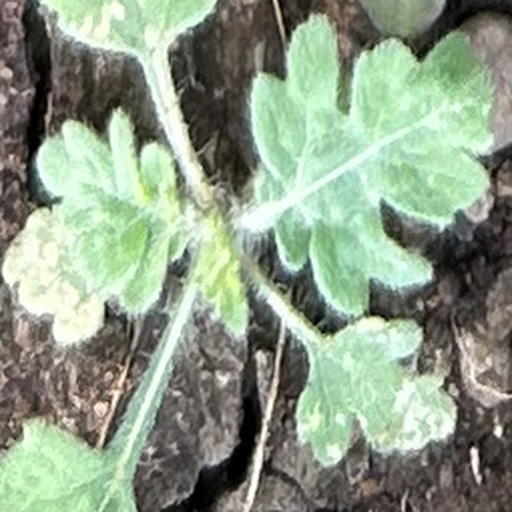
Weed species: Gajar_gavat_(Parthenium hysterophorus)